Kalasipalya (film)

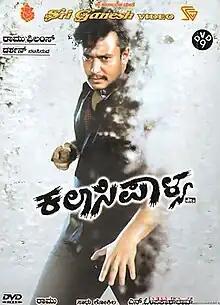
DVD cover

Kalasipalya is a 2004 Indian Kannada-language action crime film directed by Om Prakash Rao and produced by Ramu under Ramu Films banner. The film stars Darshan and Rakshita in the leading roles. Venkat-Narayan and Sadhu Kokila scored for the film's background and its soundtrack.